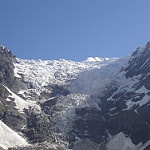
Label: glacier